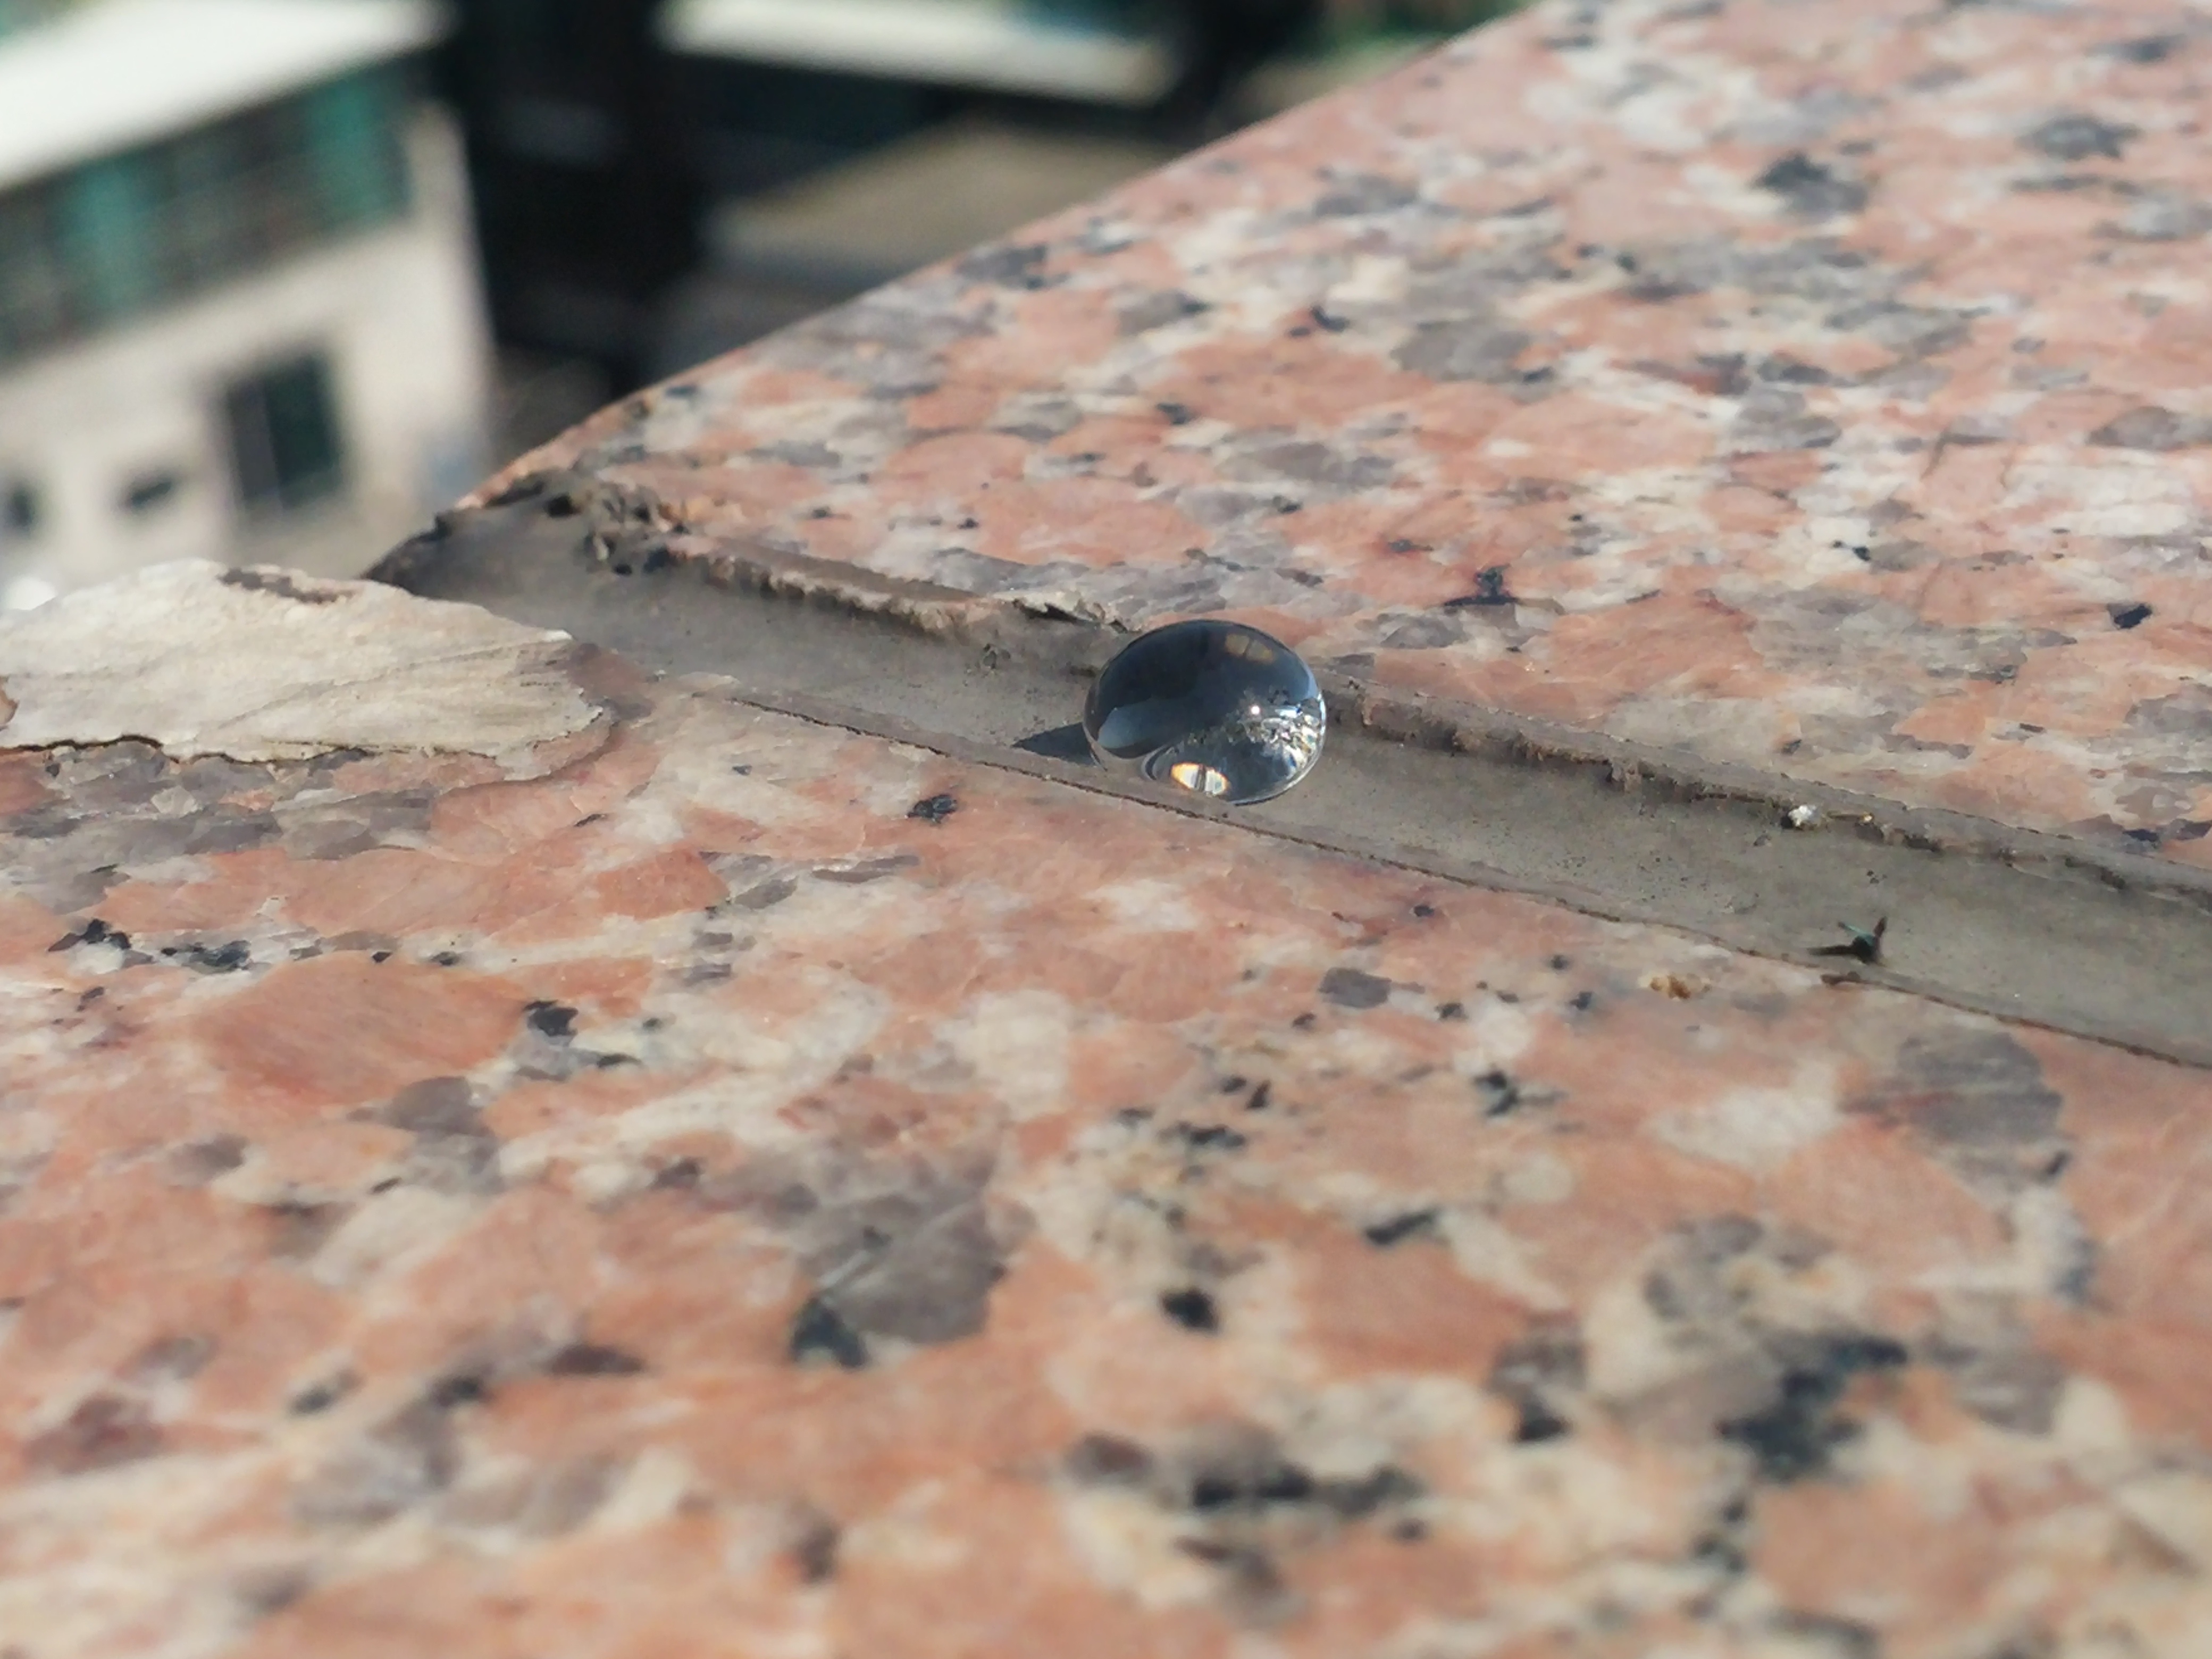
rock, wood, floor, summer, soil, tile, brick, material, marble, granite, trickle, flooring, water drops